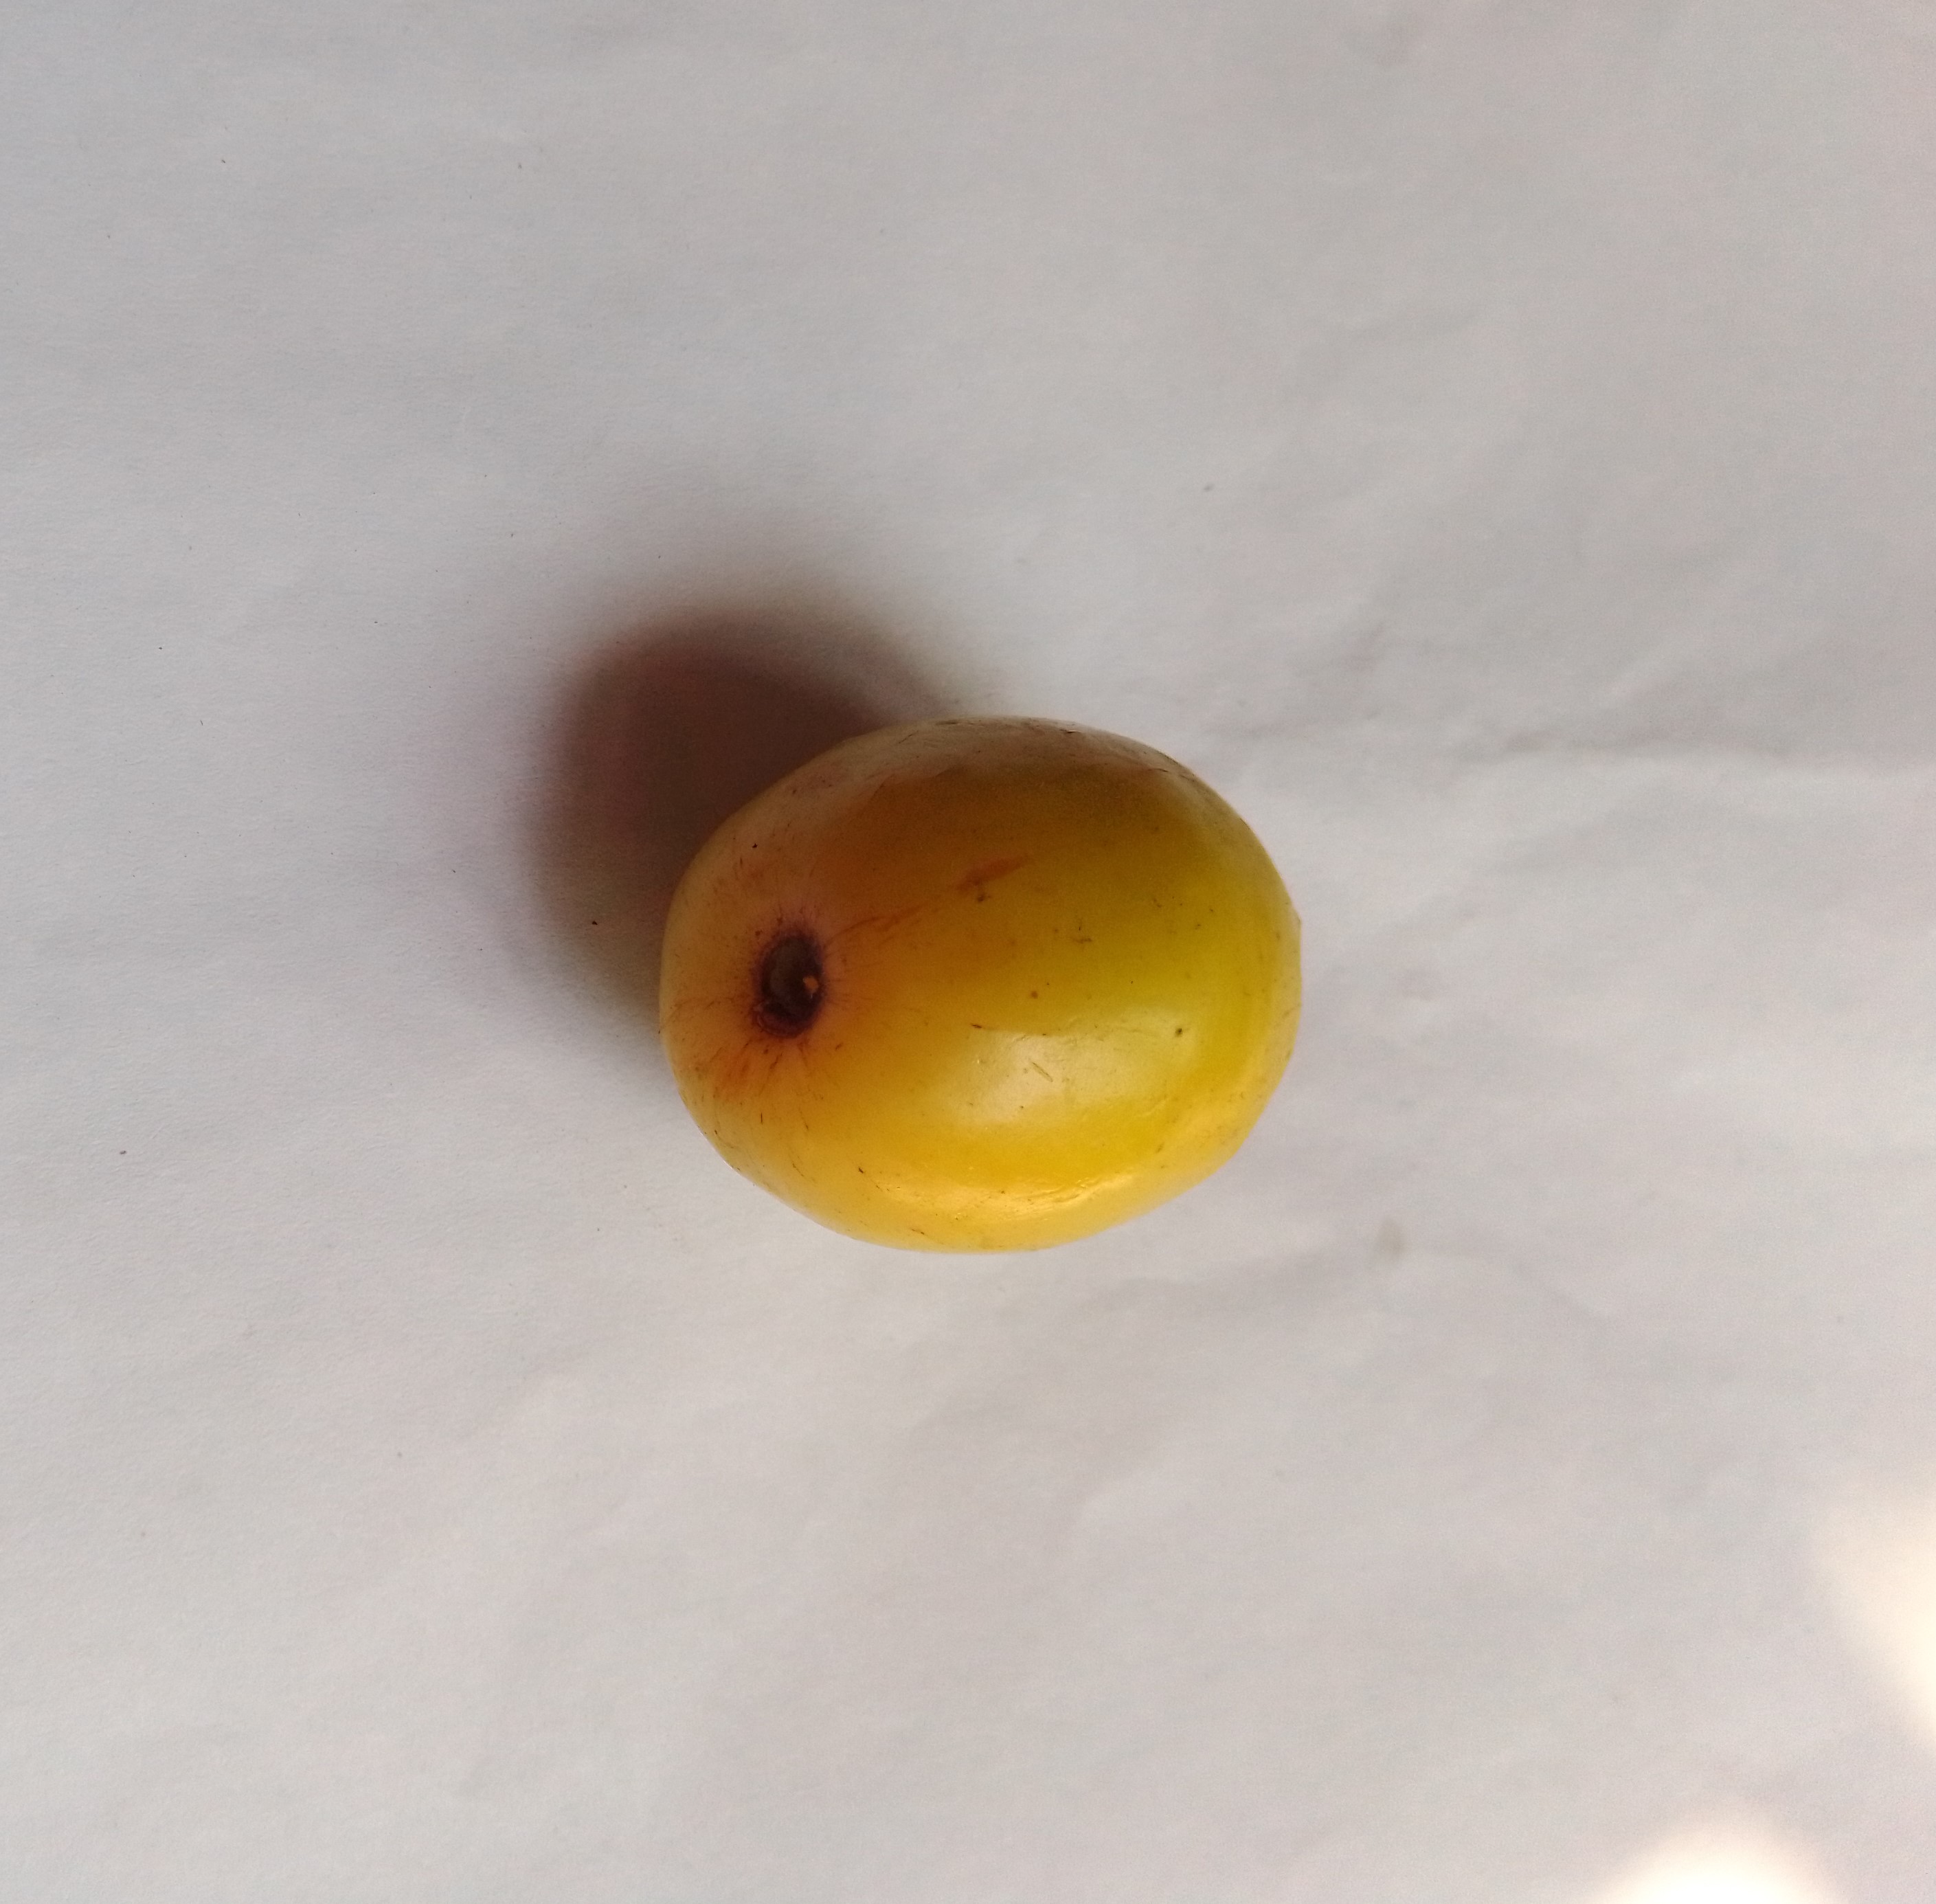
Fruit: jujube
Condition: fresh